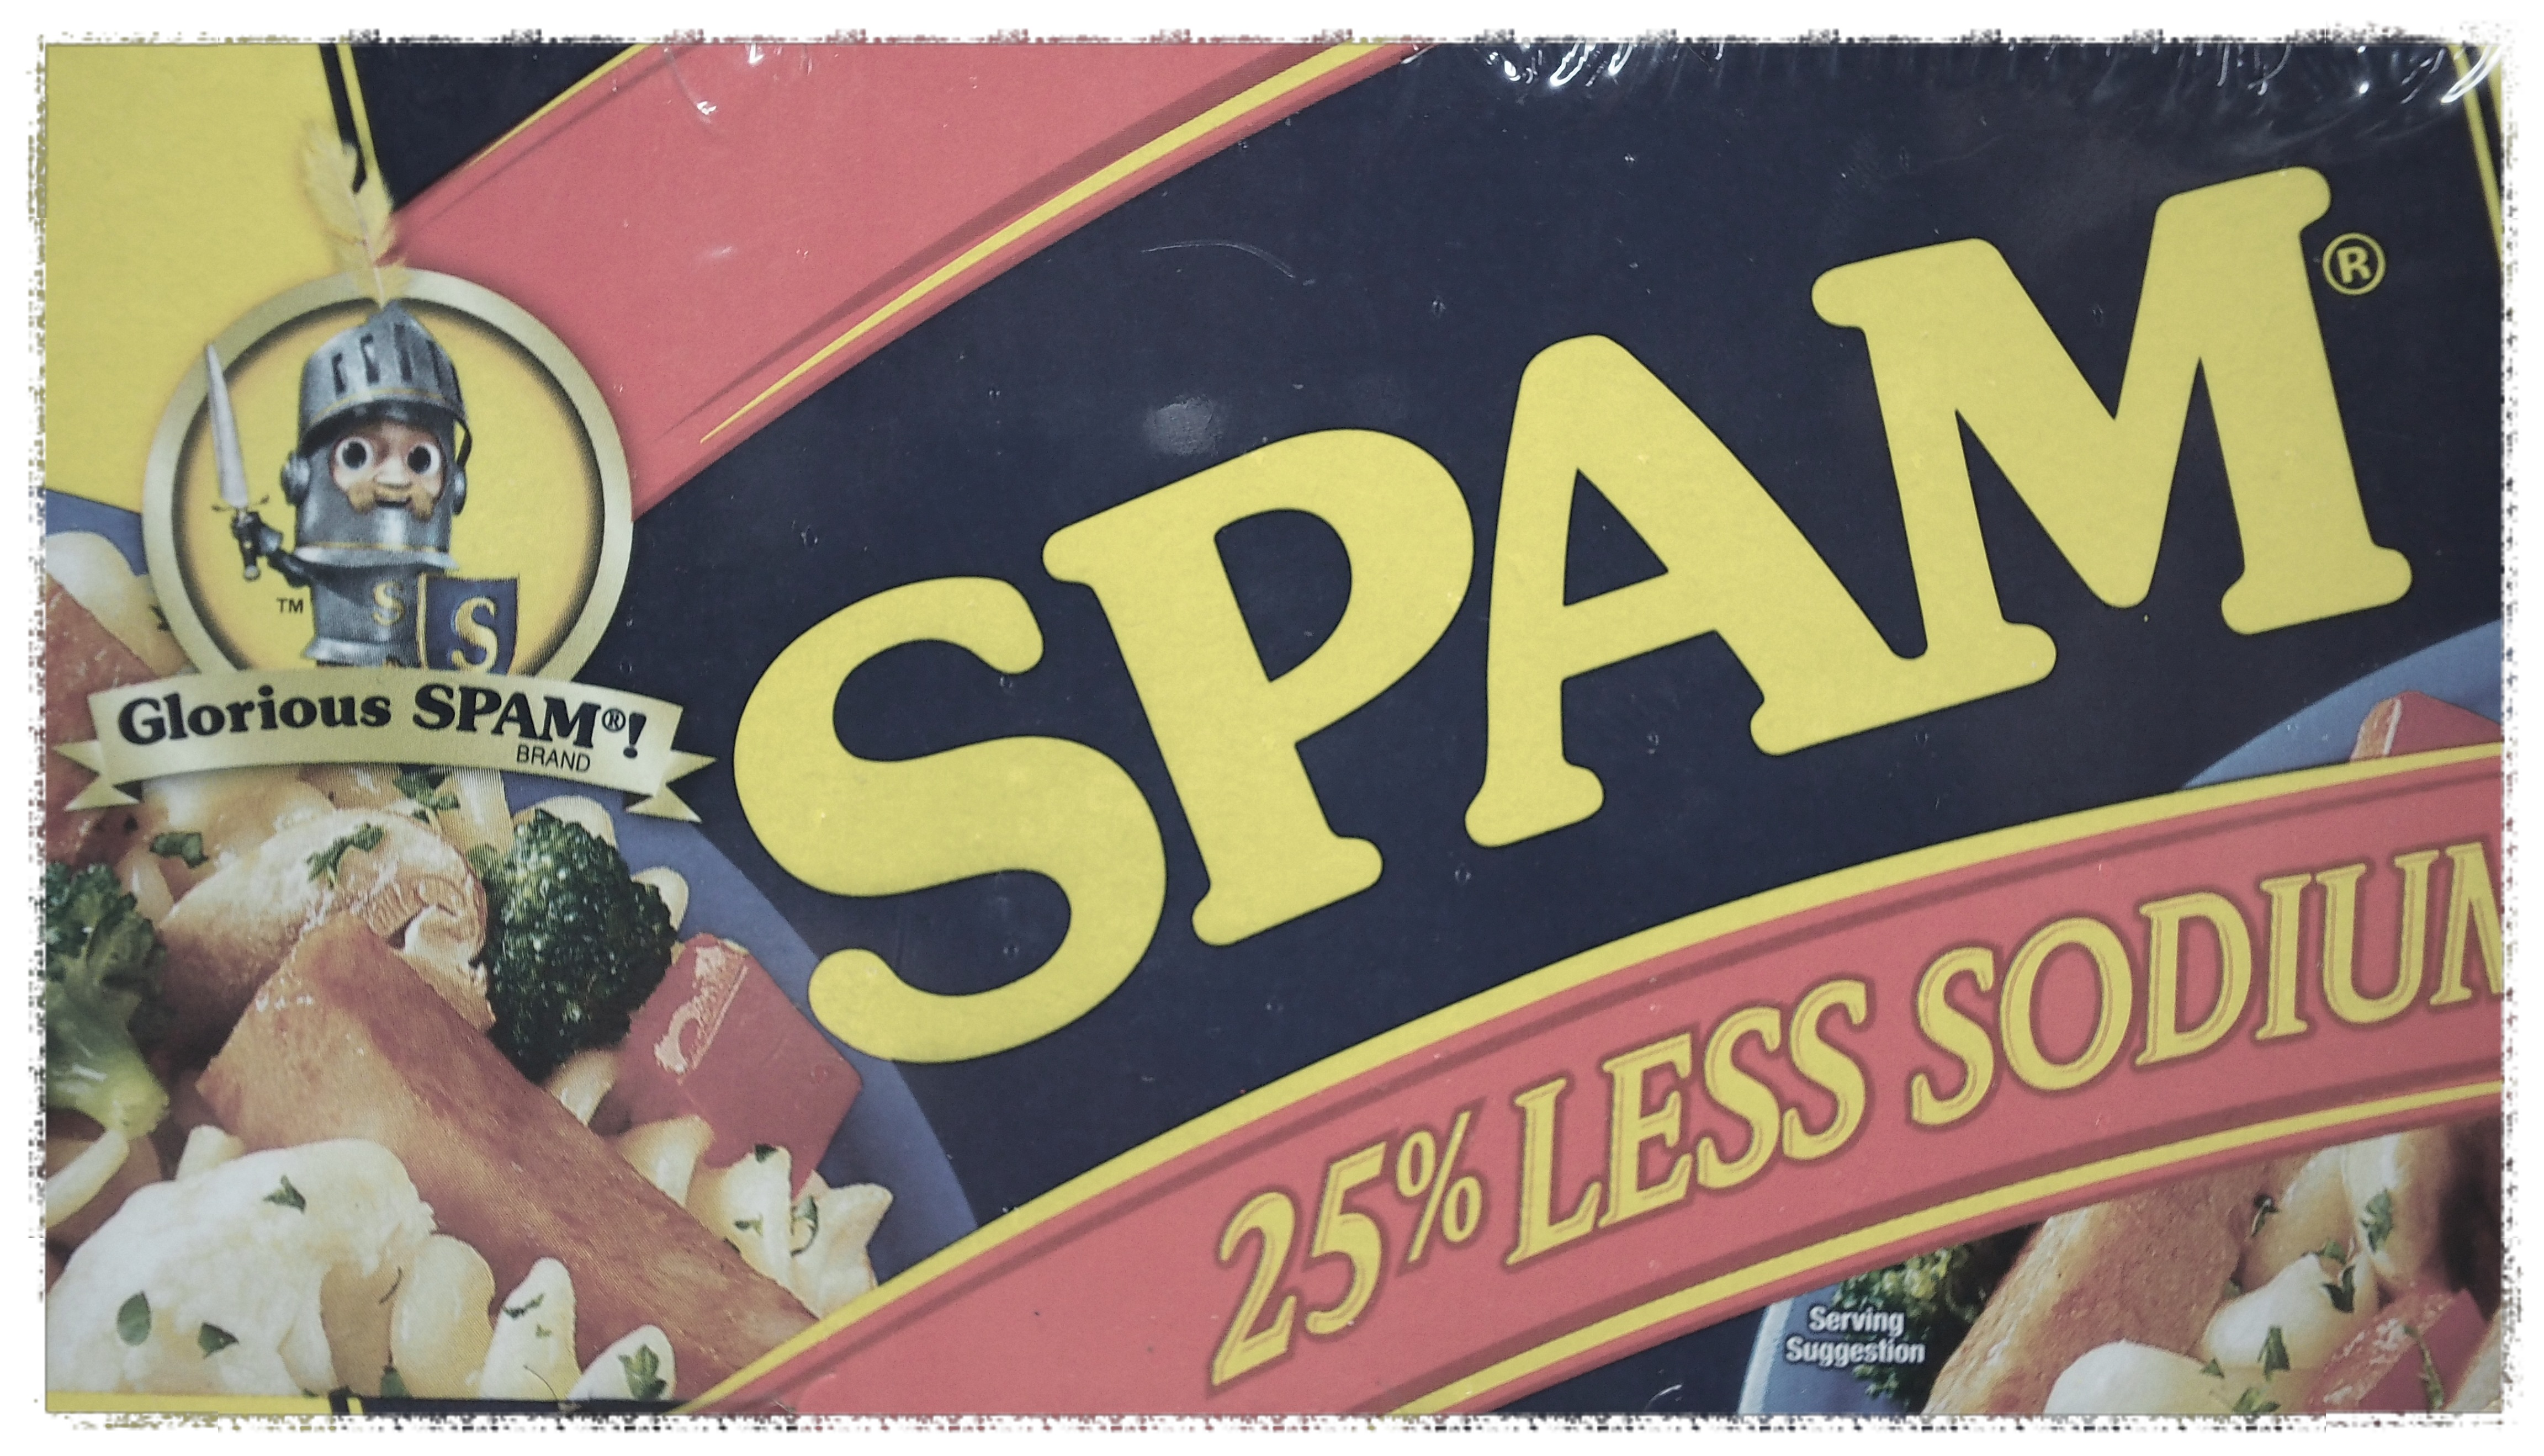
pen, advertising, dish, food, banner, dessert, 50mm, olympus, pentax, f28, epl5, 110, flavor, junk food, snack food